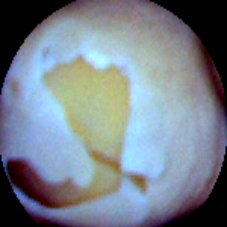
Label: Skin-damaged